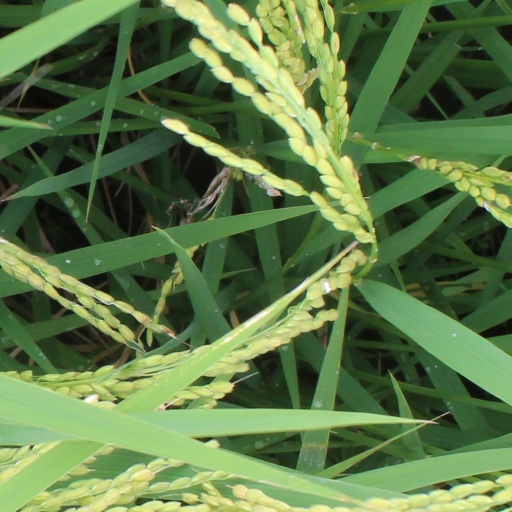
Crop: rice